Pocket pistol

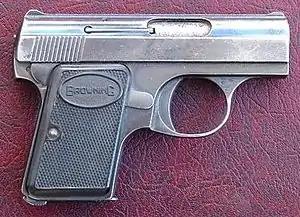
.25 ACP FN Baby Browning

In American English, a pocket pistol is any small, pocket-sized semi-automatic pistol (or less commonly referencing either derringers, or revolvers), and is suitable for concealed carry in a pocket or a similar small space.